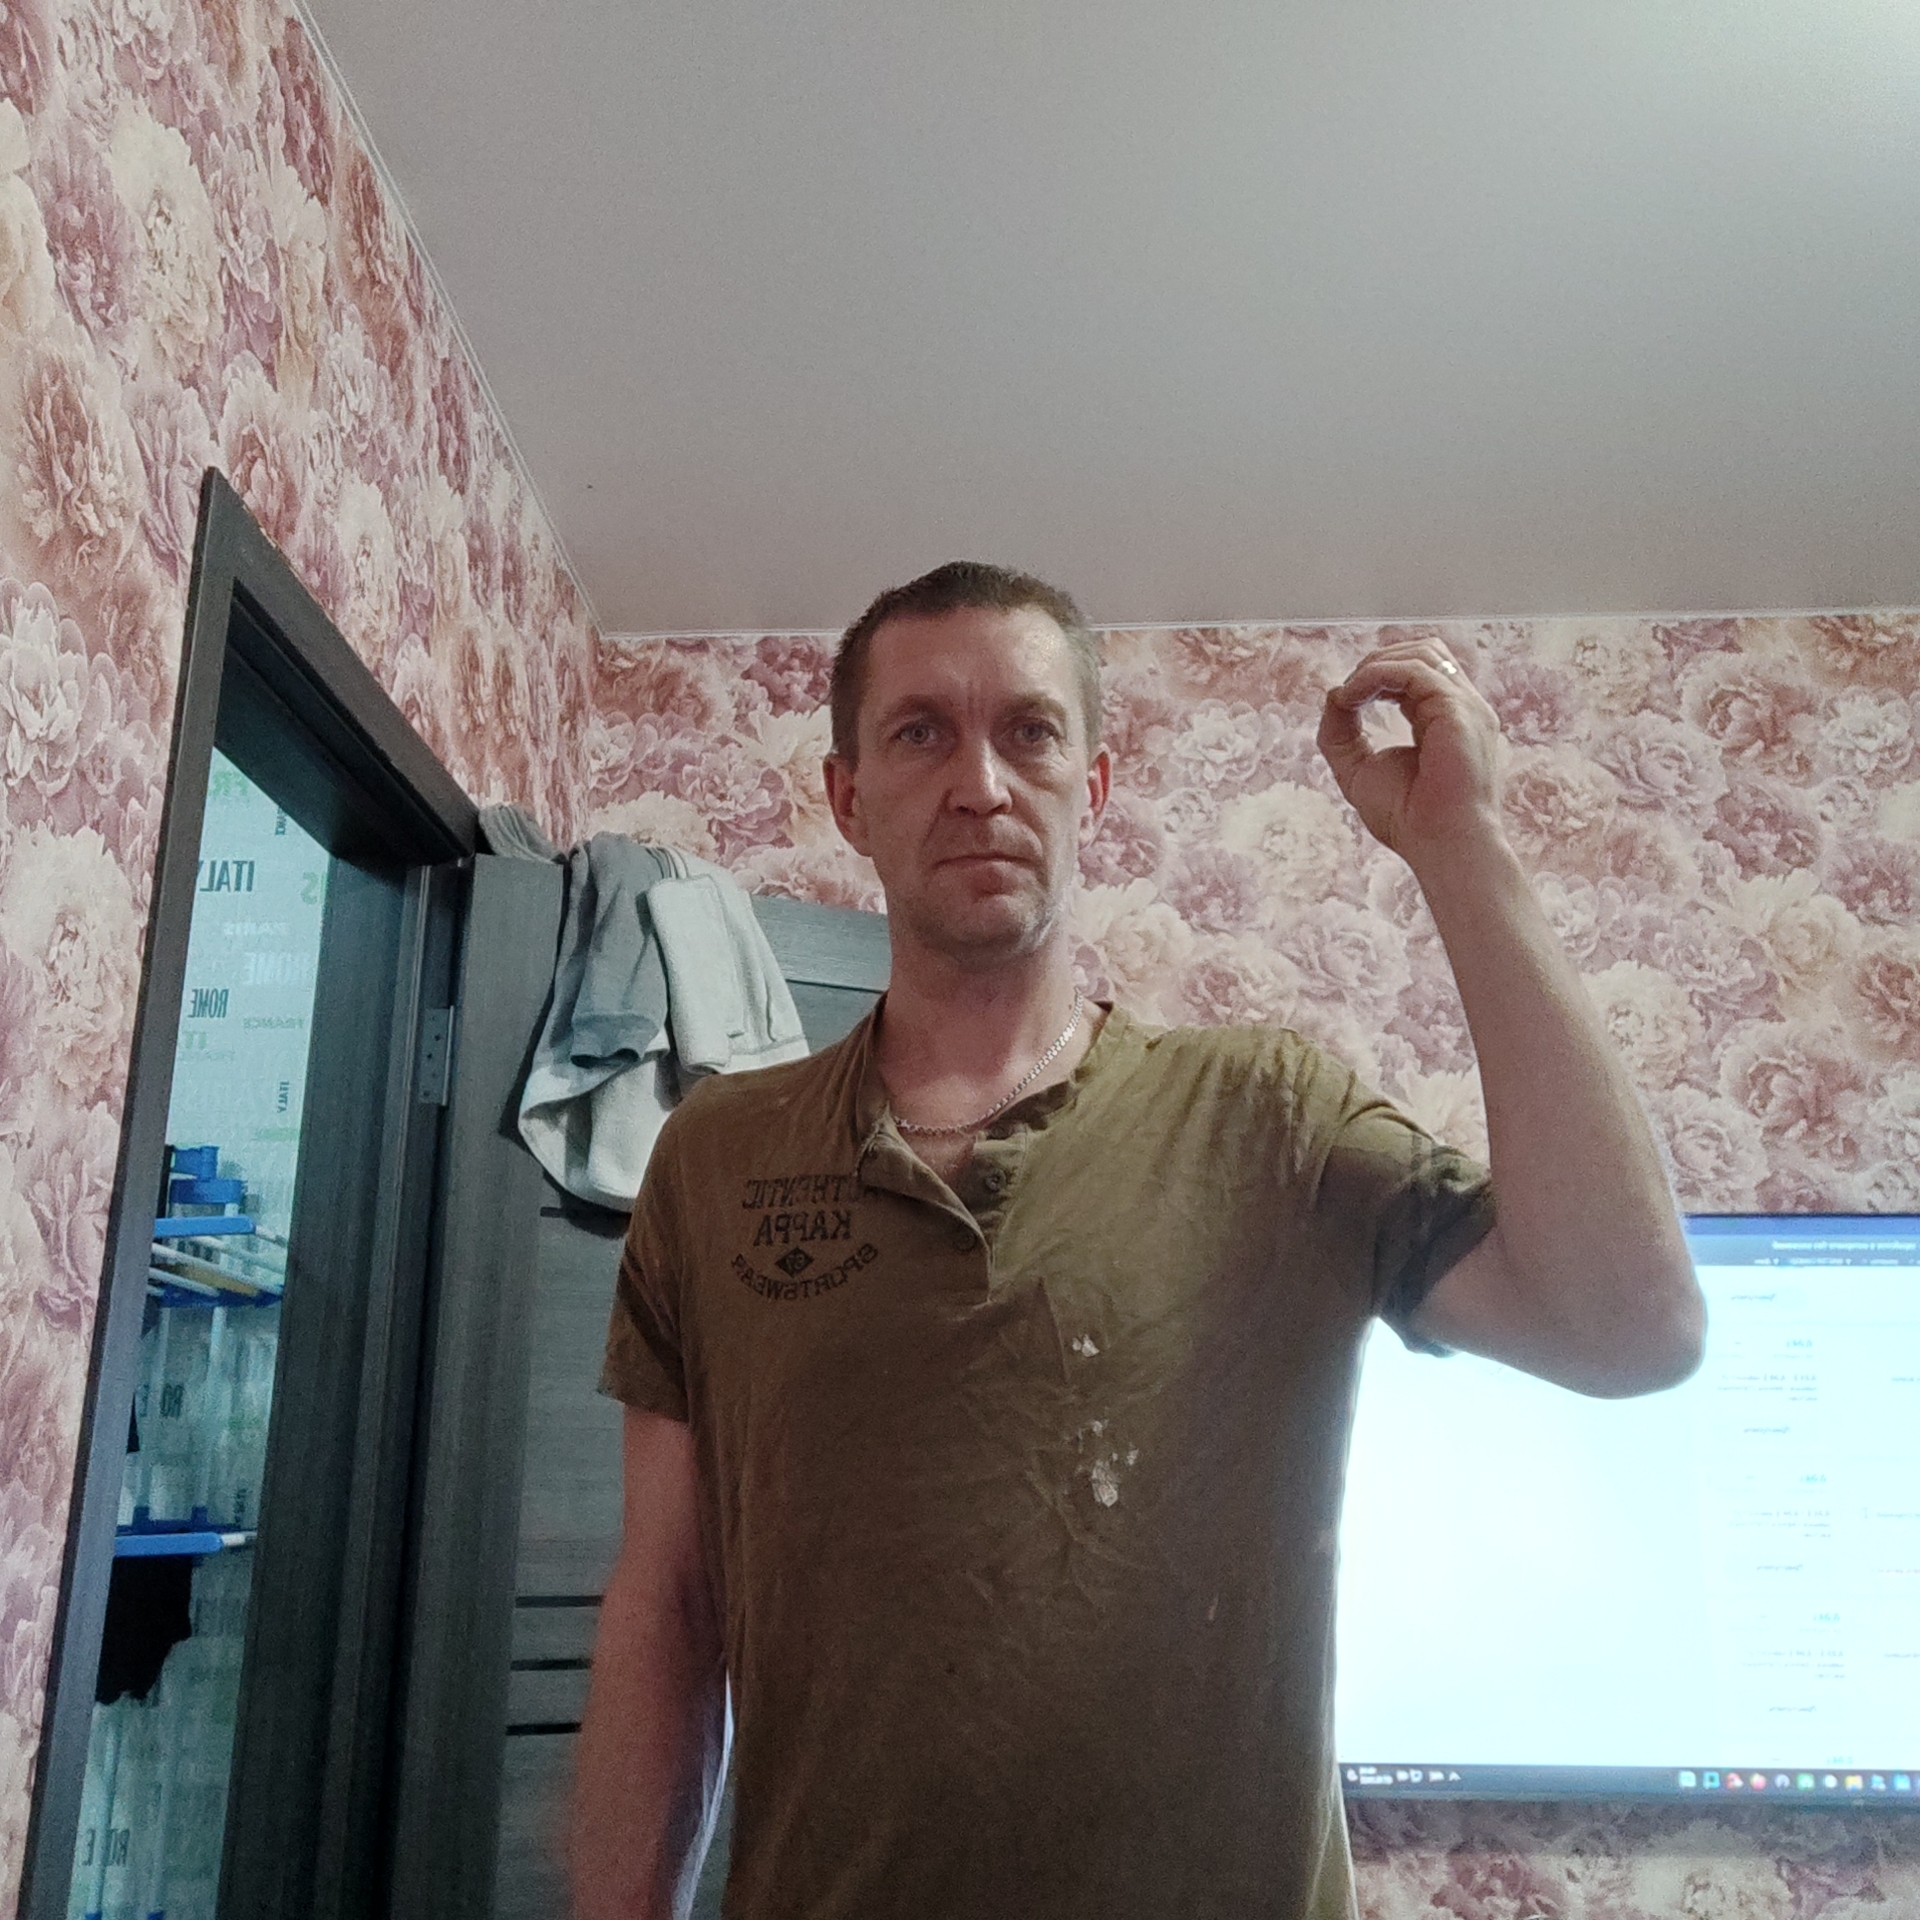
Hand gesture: grip